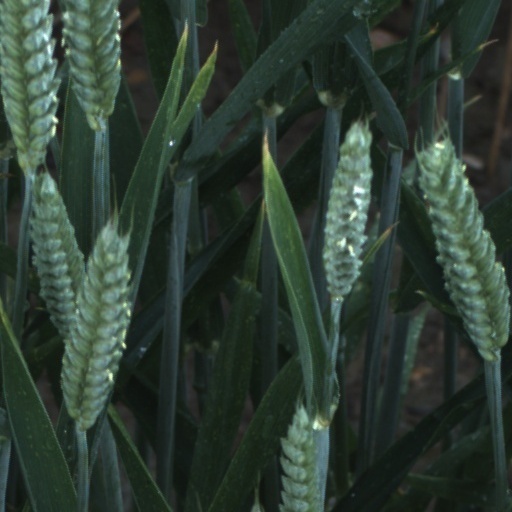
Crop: wheat